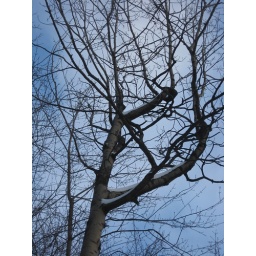
Love the contrast of branches against the blue sky and clouds.